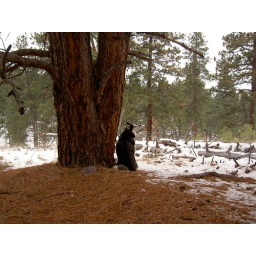
loki bird watching by his tree